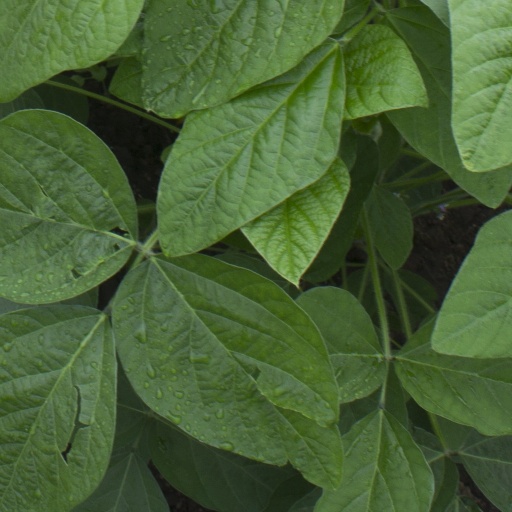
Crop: soybean